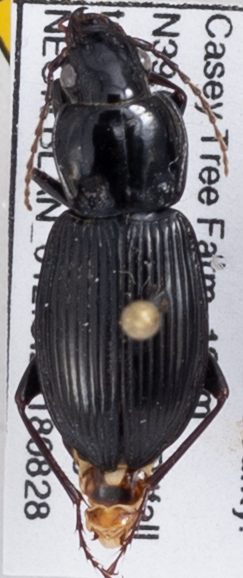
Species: Pterostichus stygicus
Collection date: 2018-08-28
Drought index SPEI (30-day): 2.09
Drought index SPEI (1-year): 1.69
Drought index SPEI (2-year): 1.69